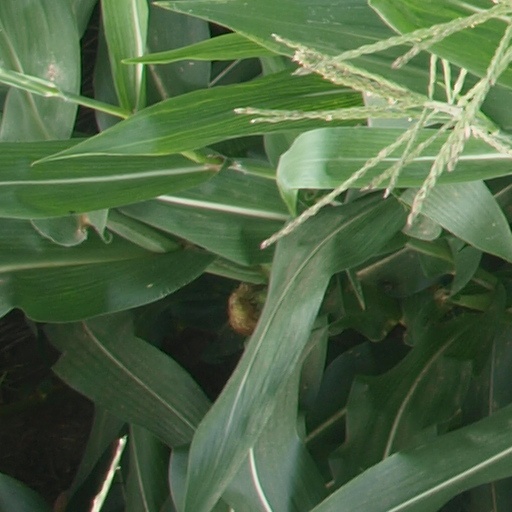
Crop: maize; corn